1st Cornwall (Duke of Cornwall's) Artillery Volunteers

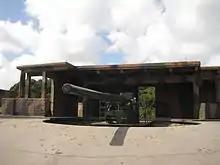
6-inch Mk XXIV gun in the Half Moon Battery at Pendennis Castle.

In February 1941, 216 Bty arrived at Falmouth to take over duties from the regiment's A Bty. This new battery had been formed for the regiment on 12 December 1940 at 72nd Coast Artillery Training Rgt at Norton Camp, Yarmouth, Isle of Wight, and on 7 April 1941 it took over the 6-inch guns at Half Moon Battery. A Bty under Captain E.G.J. Clapham then left 523 Rgt to join the WO Reserve. The gunners went to Aldershot to prepare for overseas service and the battery was renumbered 300 Coast Bty as an independent unit by May 1941. It sailed to the Middle East and joined 14th Coast Rgt, serving in the defences of Haifa in Palestine from September 1941 to January 1945. The battery manned three 6-inch Mk VII* guns and three 90 cm searchlights in protecting this important oil port.